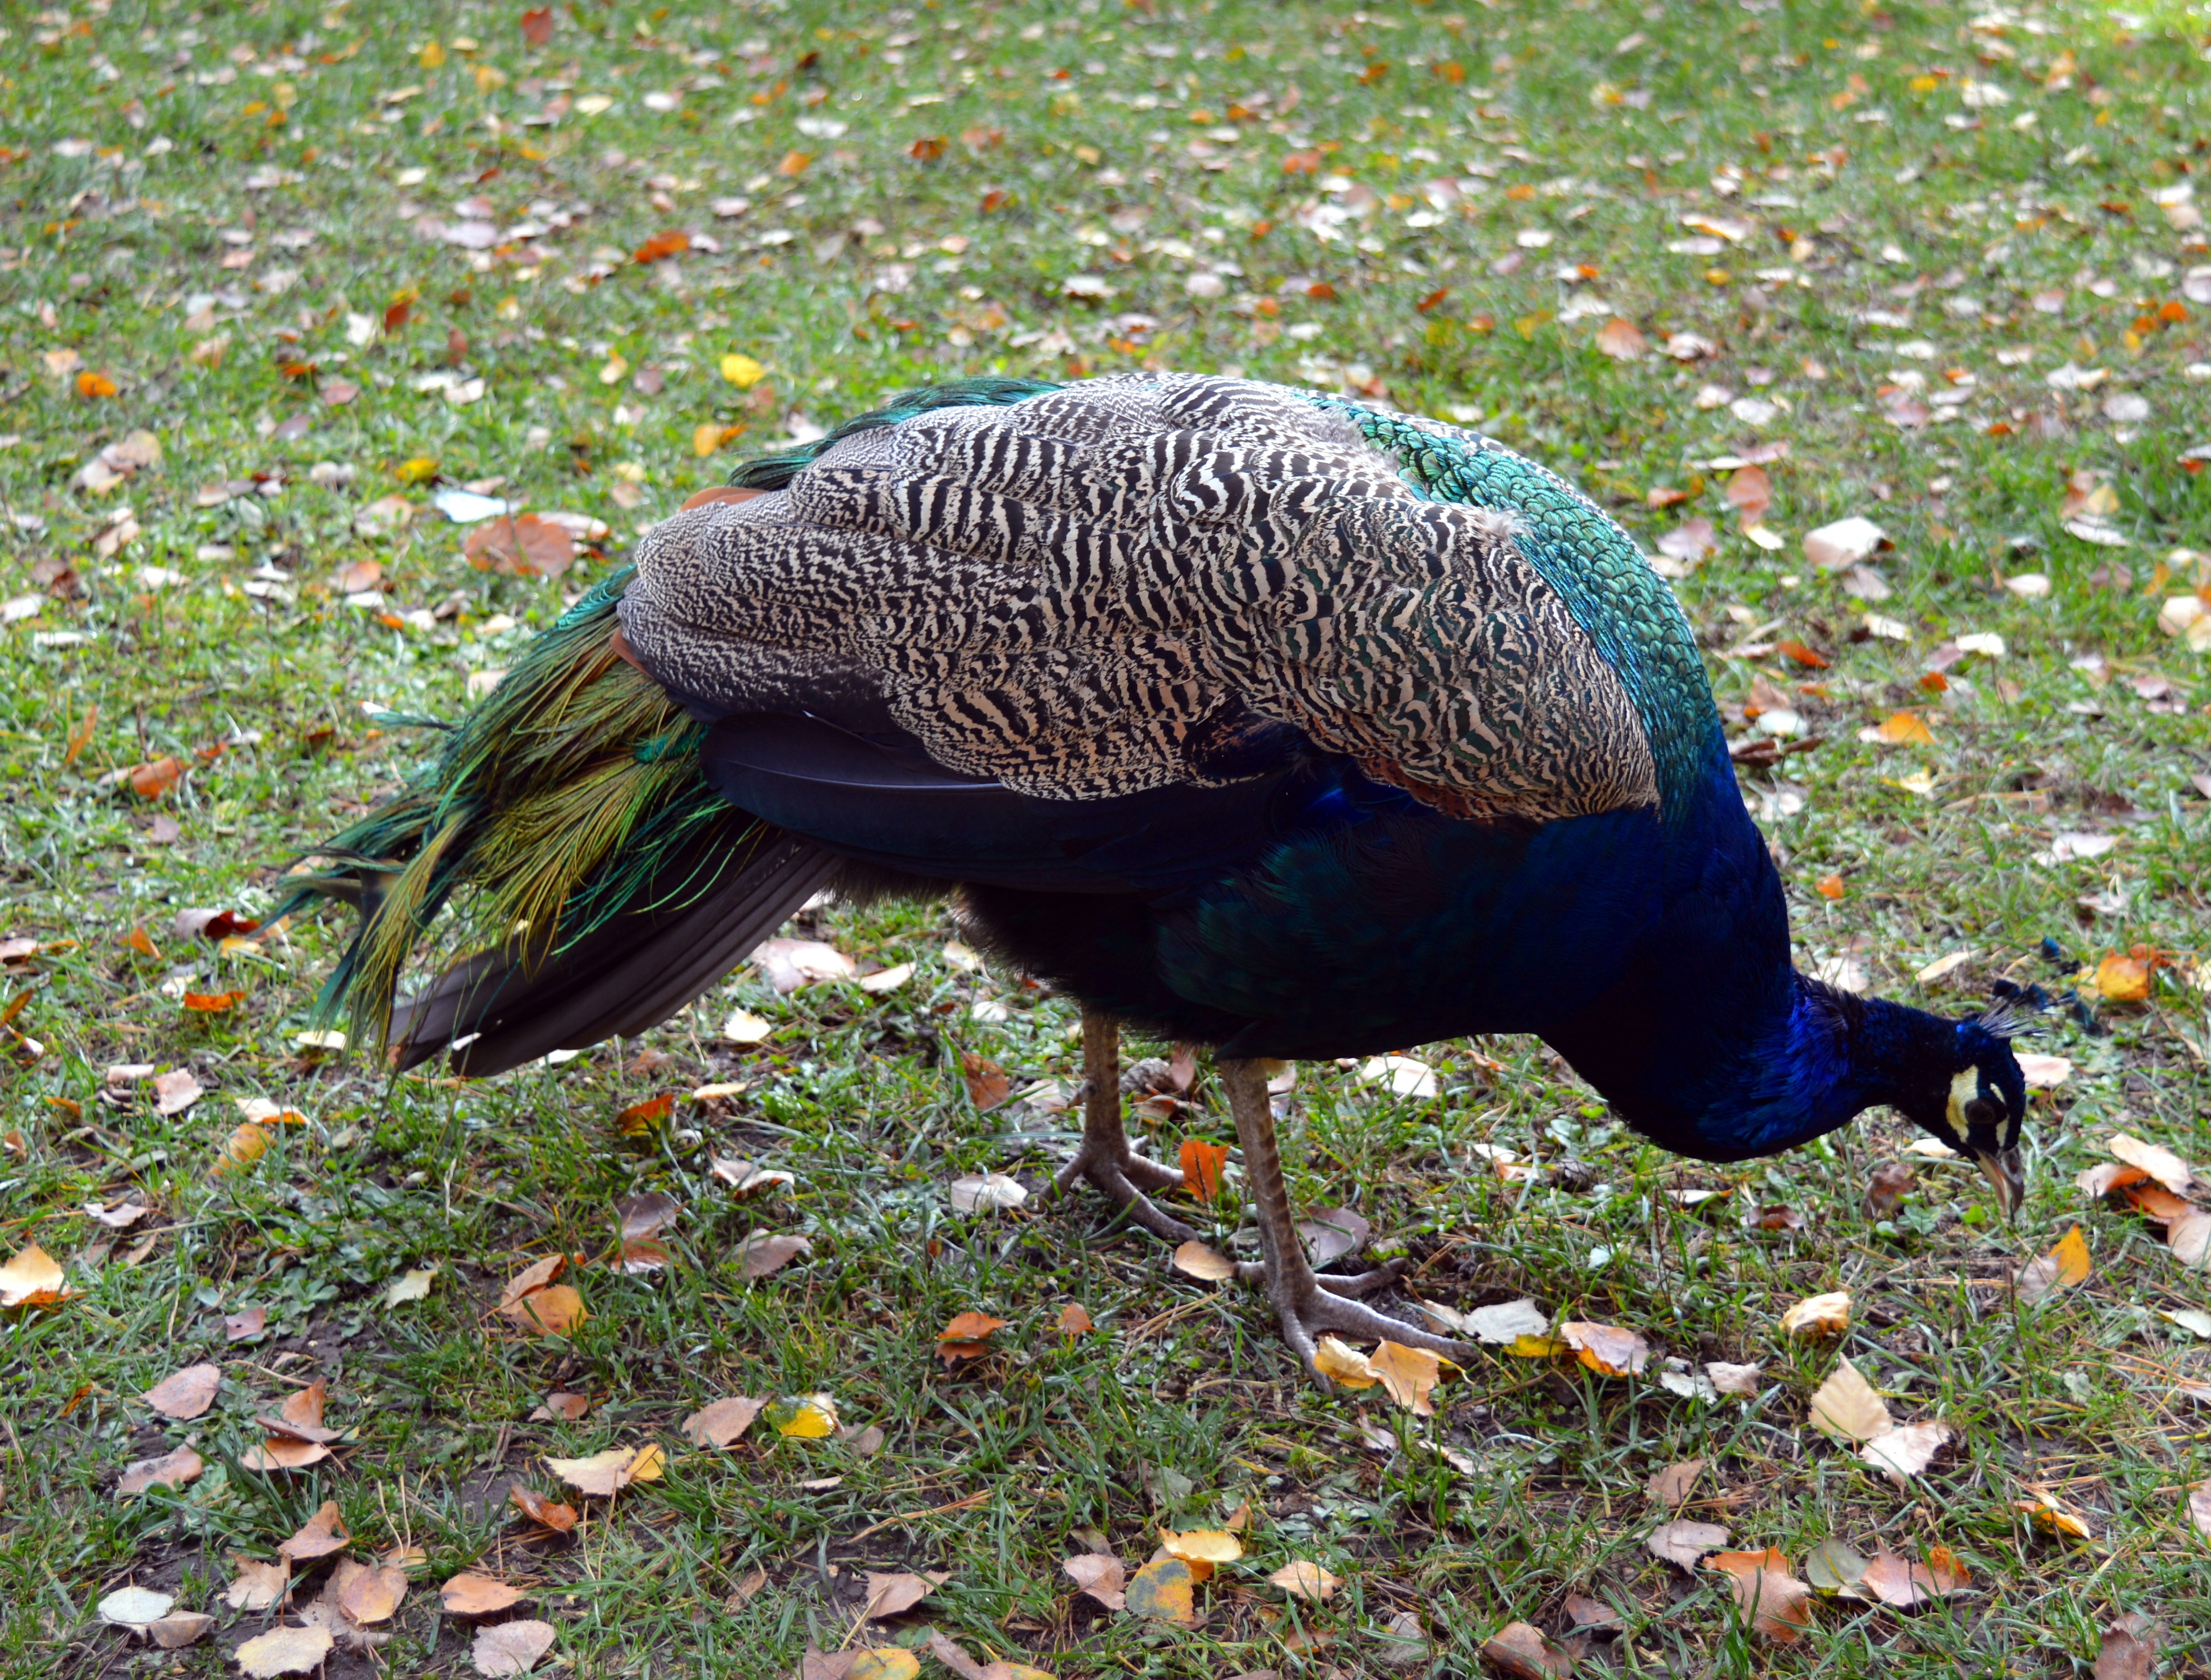
nature, bird, animal, wildlife, beak, colorful, feather, fowl, fauna, peacock, plumage, duck, tail, galliformes, vertebrate, beautiful, water bird, pavo cristatus, ornamental birds, pheasantlike, gorgeous, spring dress, courtship, males, ducks geese and swans